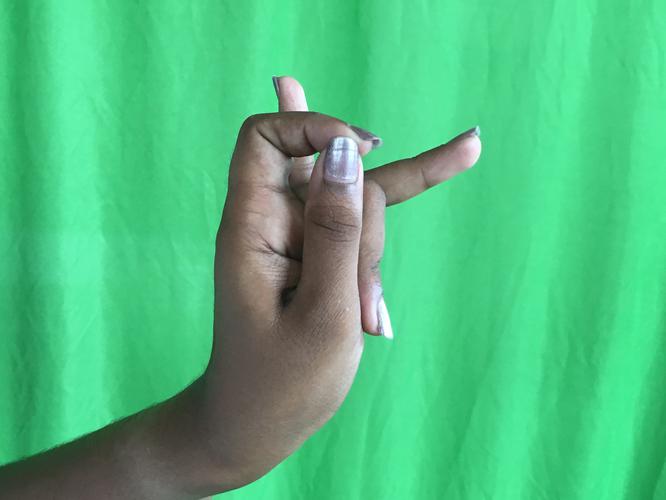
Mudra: Katakamukha_3
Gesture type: single_hand